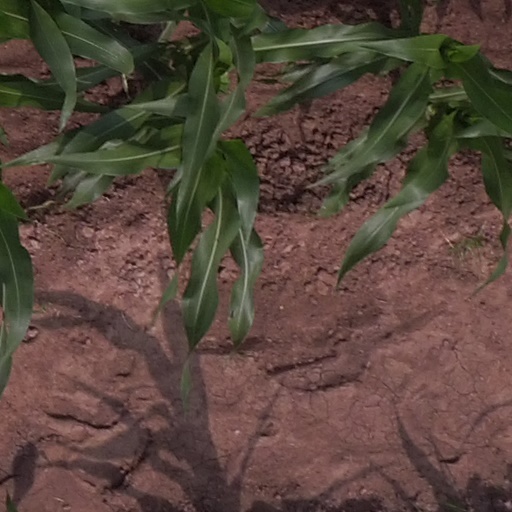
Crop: maize; corn